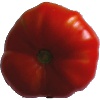
Label: Tomato 3